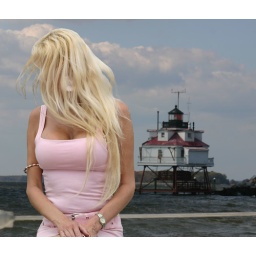
My Michele on a boat sailing passed a lighthouse in Chesapeake Bay